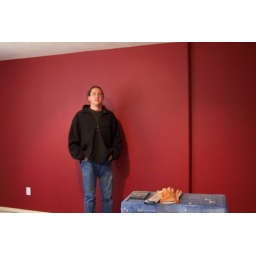
Feature wall in our bedroom